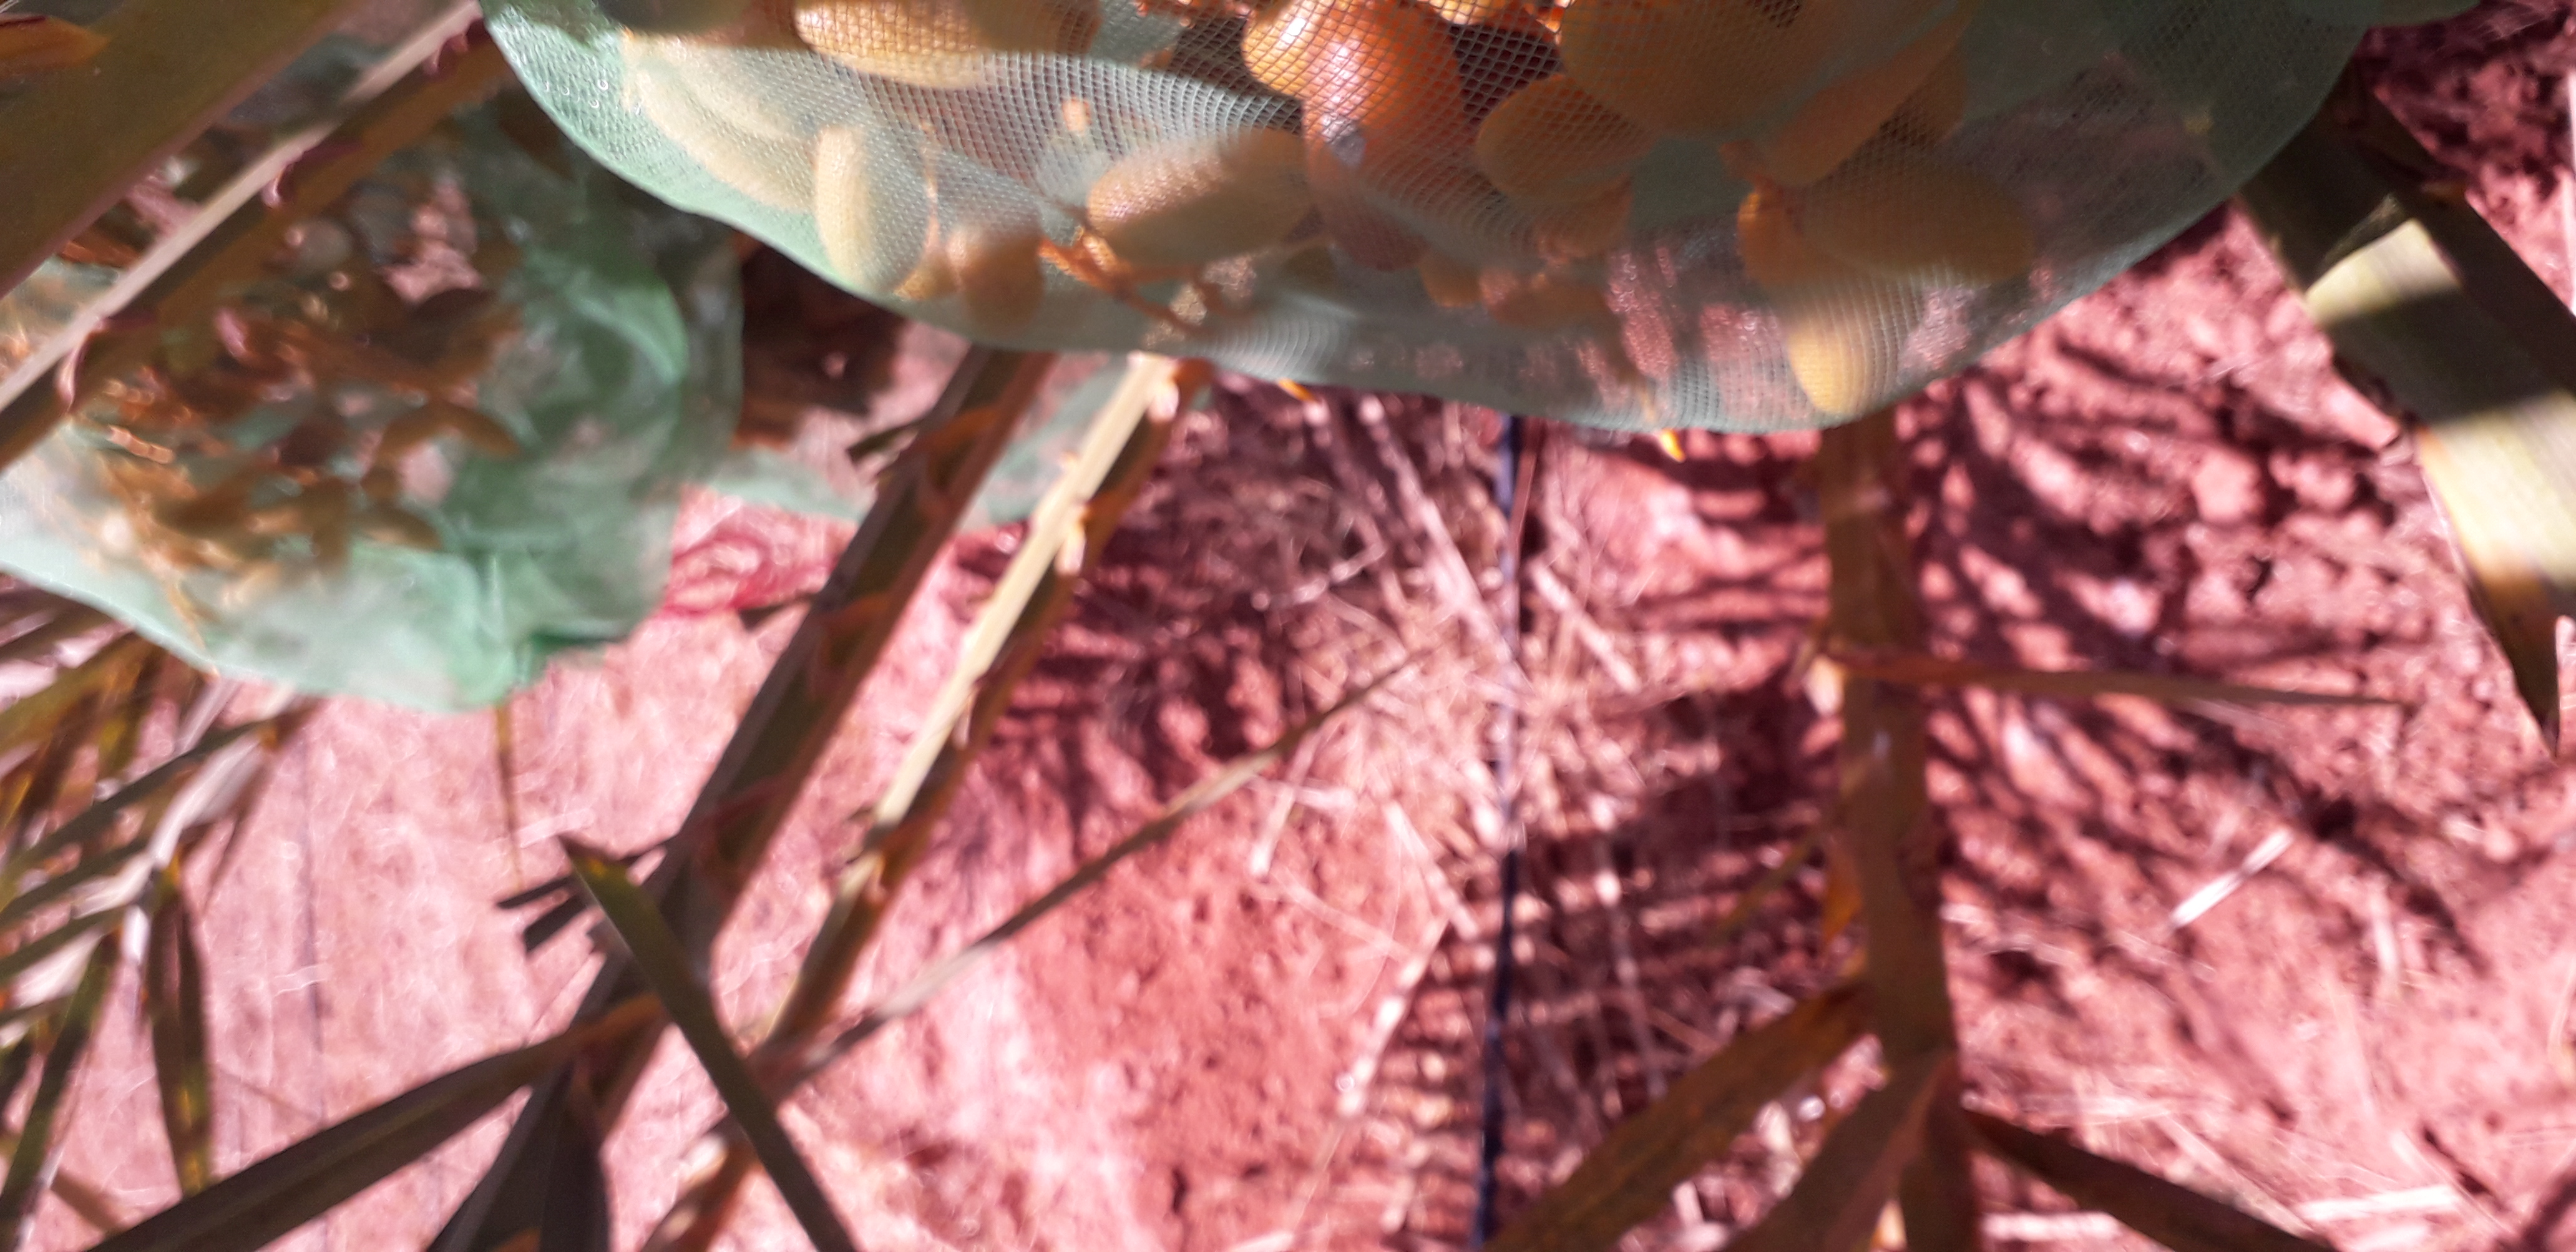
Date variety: kholt